Hugo Grenier

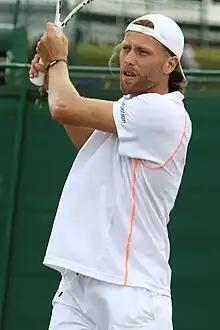
Grenier at the 2023 Wimbledon Championships

Hugo Grenier (born 23 March 1996) is a French professional tennis player. Grenier has a career high ATP singles ranking of world No. 95 achieved on 12 September 2022. He also has a career high ATP doubles ranking of No. 362 achieved on 21 February 2022. Grenier has won five ATP Challenger Tour singles titles. He has also won six singles titles and three doubles titles on the ITF Futures Tour.